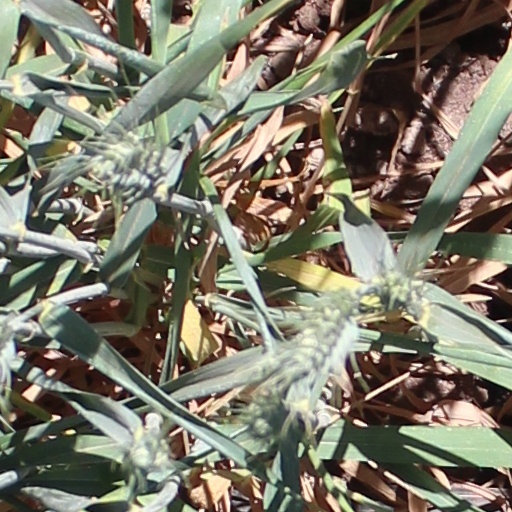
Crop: wheat